Public trustee

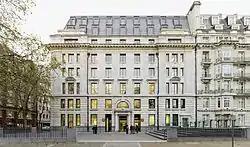
The office of the UK Public Trustee was in Sardinia Street from 1916 to 2005.

There is a public trustee in each state and territory of Australia and a similar national position exists under English law. The public trustee primarily performs the role of trustee of deceased's estates where no executor is appointed, or the executor declines to act (and no other person is appropriate). Some public trustees also provide a free or inexpensive service for drawing wills (receiving remuneration upon administering the estate). The public trustees also manage the estates of infants (such as in cases where they receive a damages settlement), prisoners, and others under a disability (legal or otherwise), when required. In England and Wales since 1994 the property of someone dying intestate vests in the public trustee until a grant of letters of administration is made to an administrator or administrators (prior to 1994 it vested in the President of the Family Division). The public trustee may also act as trustee of unclaimed property in some states (Australia).